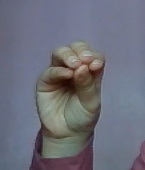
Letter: ha